Wisconsin

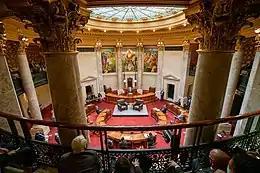
The Senate Chamber of the Wisconsin State Capitol

Wisconsin has three types of municipality: cities, villages, and towns. Cities and villages are incorporated urban areas. Towns are unincorporated minor civil divisions of counties with limited self-government.